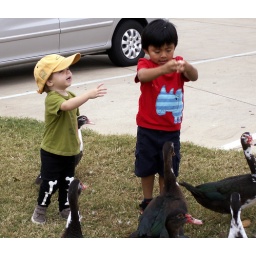
Rowan (there's that hat again) and Asher feeds the ducks at Green Valley Park in November, 2010.